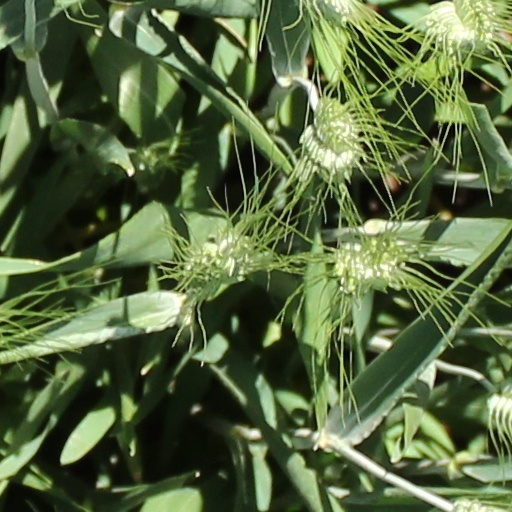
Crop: wheat